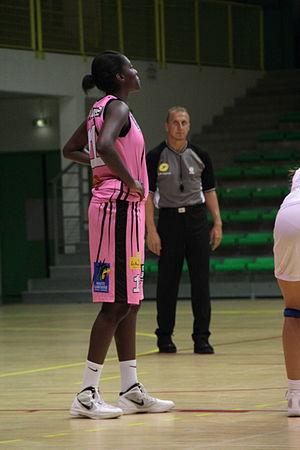
Maud Medenou, née le 5 octobre 1990 à Évry, est une joueuse française de basket-ball.